Princely Abbey of Stavelot-Malmedy

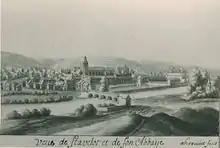
The town and abbey of Stavelot,

The abbey church served as a monastic church and as a church of pilgrimage until the French Revolution. Its imposing gatehouse tower was rebuilt in 1534; (its ground floor and some further foundation still remain). Malmedy began to flourish particularly in the 16th century with the development of tannery; in 1544 there were only 216 houses with a thousand inhabitants, but that more than tripled by 1635.